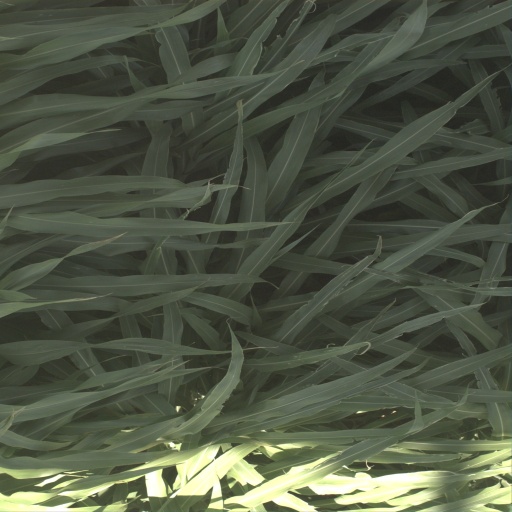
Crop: sorghum